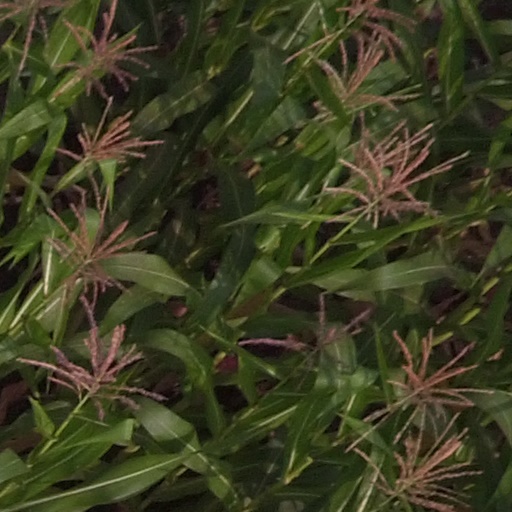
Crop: maize; corn